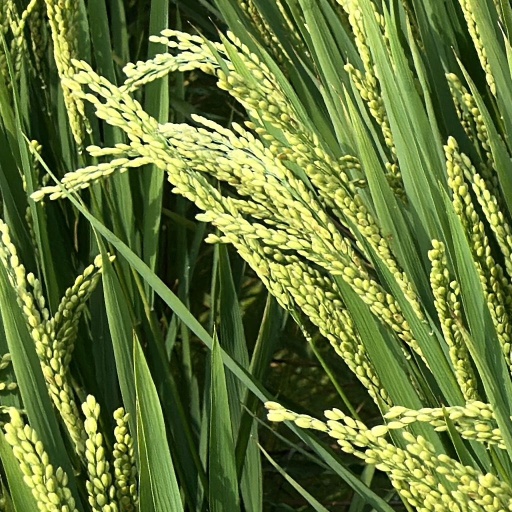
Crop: rice